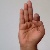
The image shows a hand gesture representing the letter 'F' in Indian Sign Language.